Vincent Gauthier-Manuel

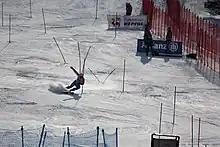

He competed in the 2014 Winter Paralympics in Sochi, Russia.